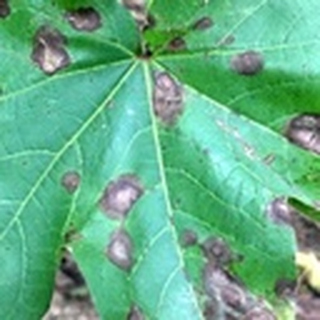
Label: cotton_target_spot